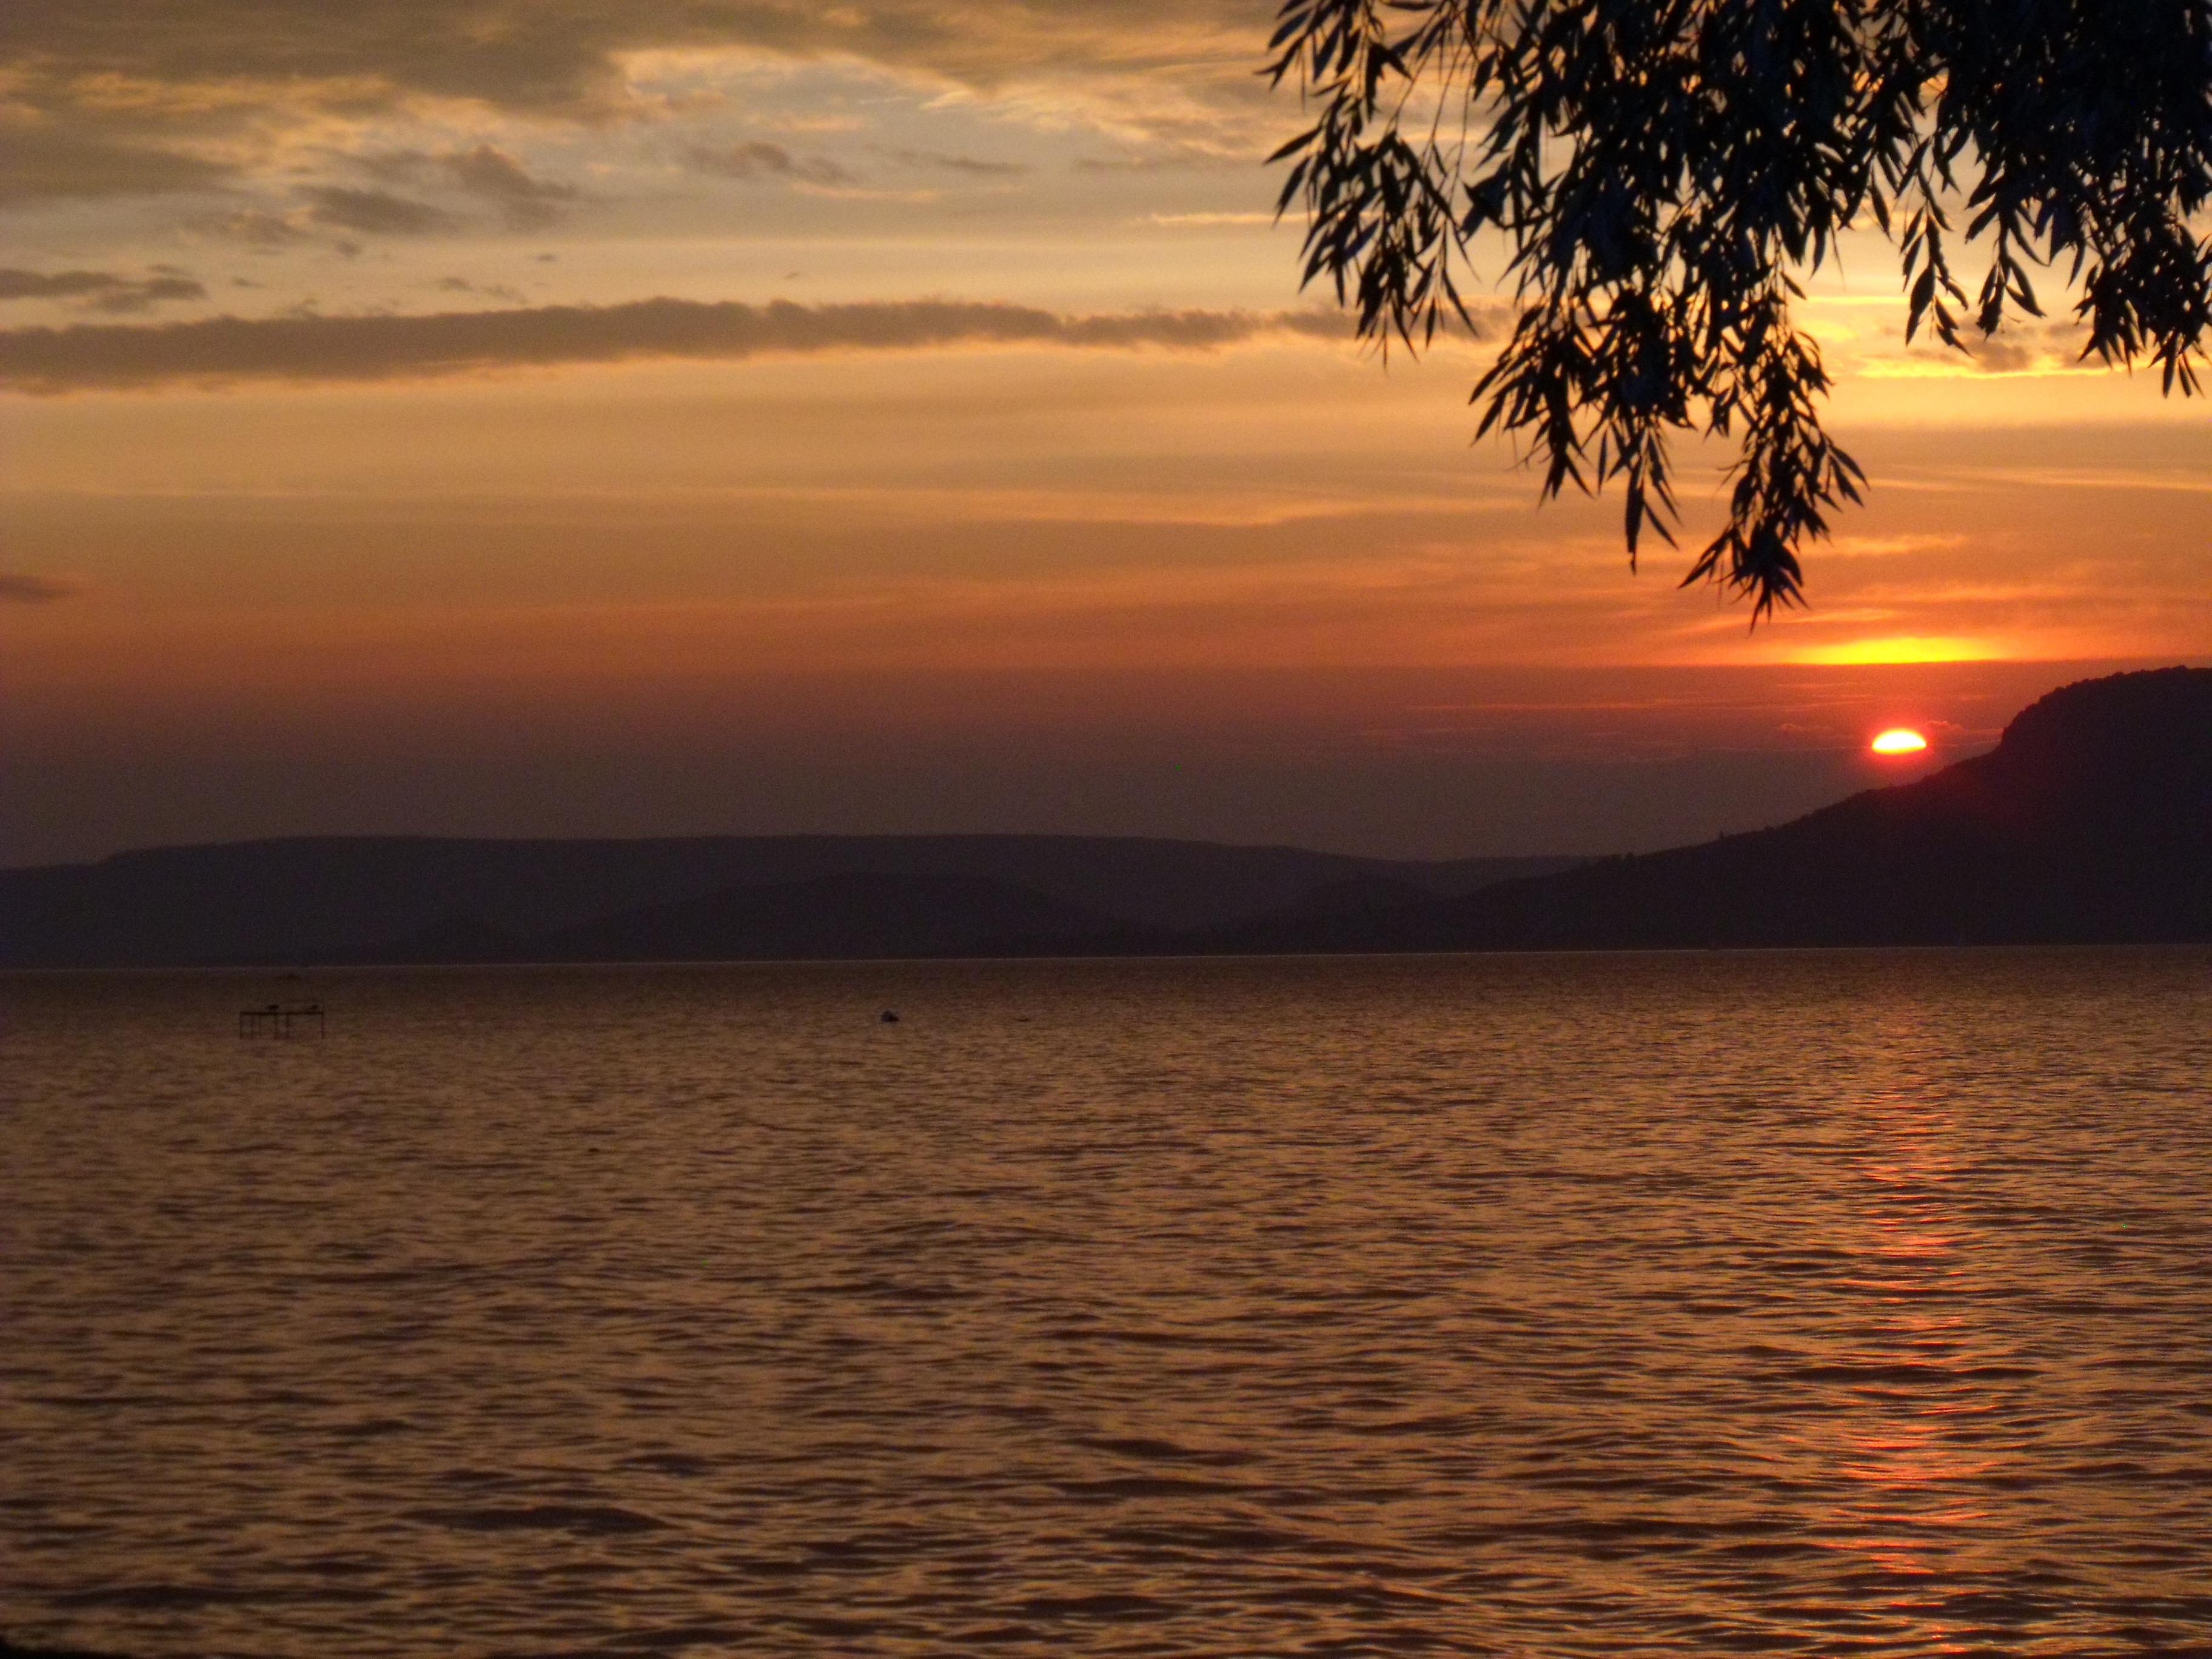
beach, sea, coast, ocean, horizon, sky, sun, sunrise, sunset, sunlight, air, morning, shore, lake, dawn, ship, dusk, evening, reflection, bay, body of water, o, afterglow